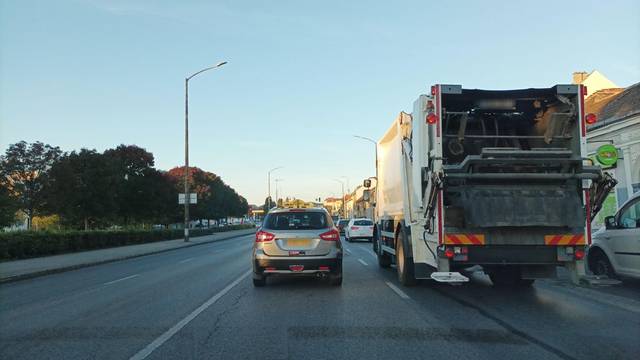
Region: Hungary
Coordinates: 46.076, 18.245